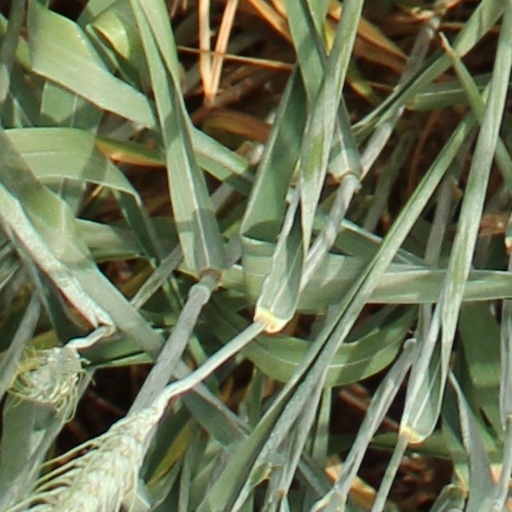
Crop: wheat